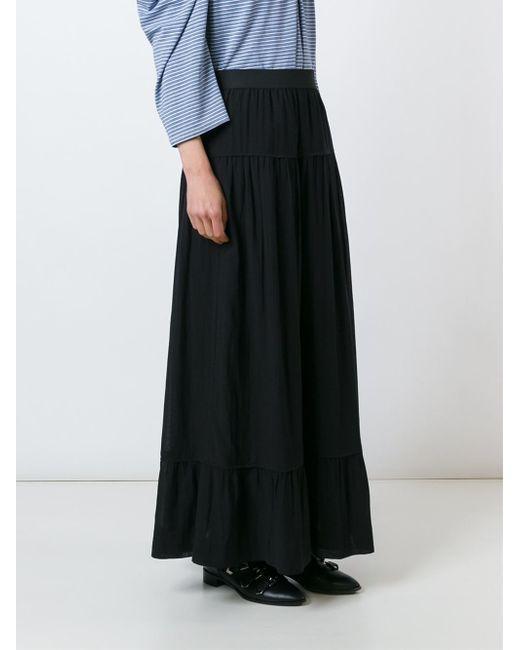
Damen-Junioren-Maxirock in Schwarz